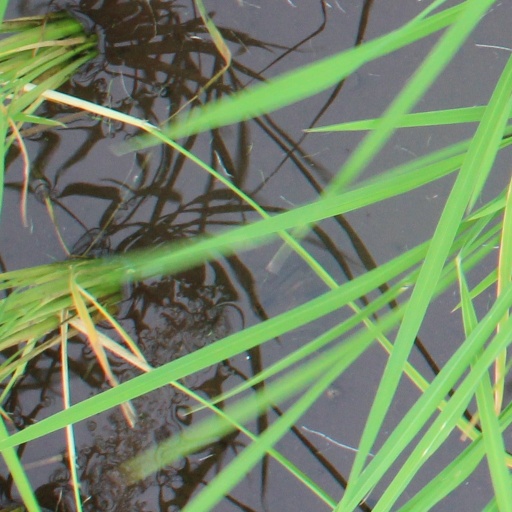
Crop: rice